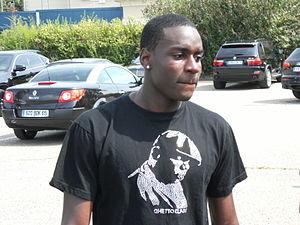
Granddi Ngoyi au Camp des Loges
Granddi Ngoyi Majundu est un footballeur français d'origine congolaise né le 17 mai 1988.